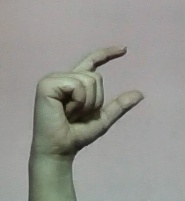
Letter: dal